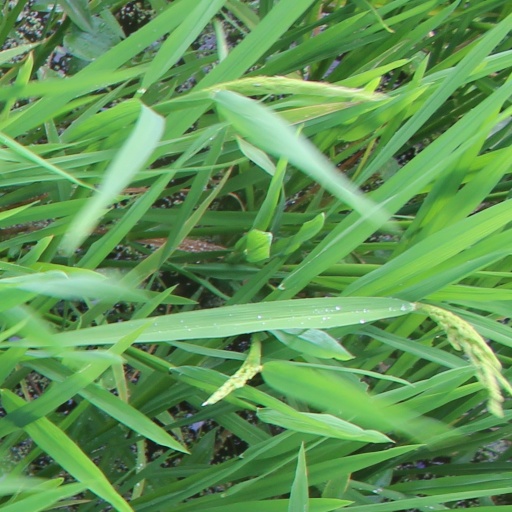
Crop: rice